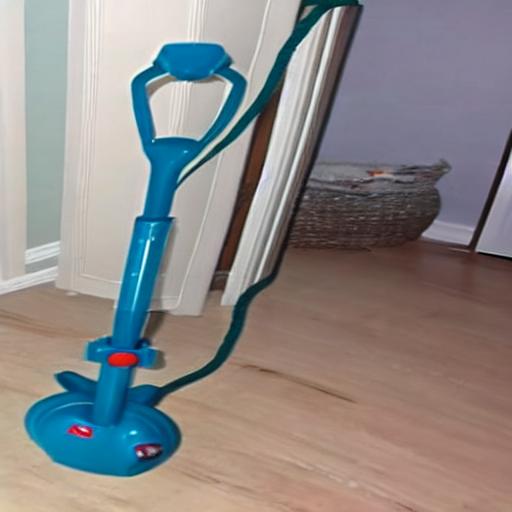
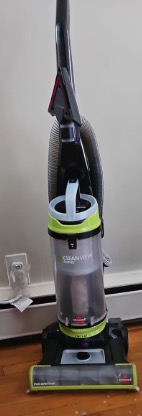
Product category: items_vacuum
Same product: no